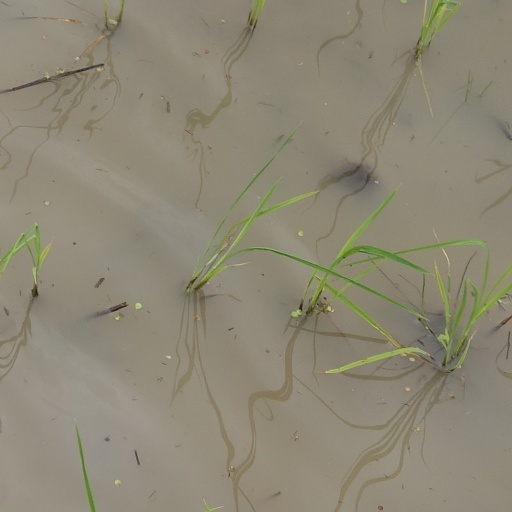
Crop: rice